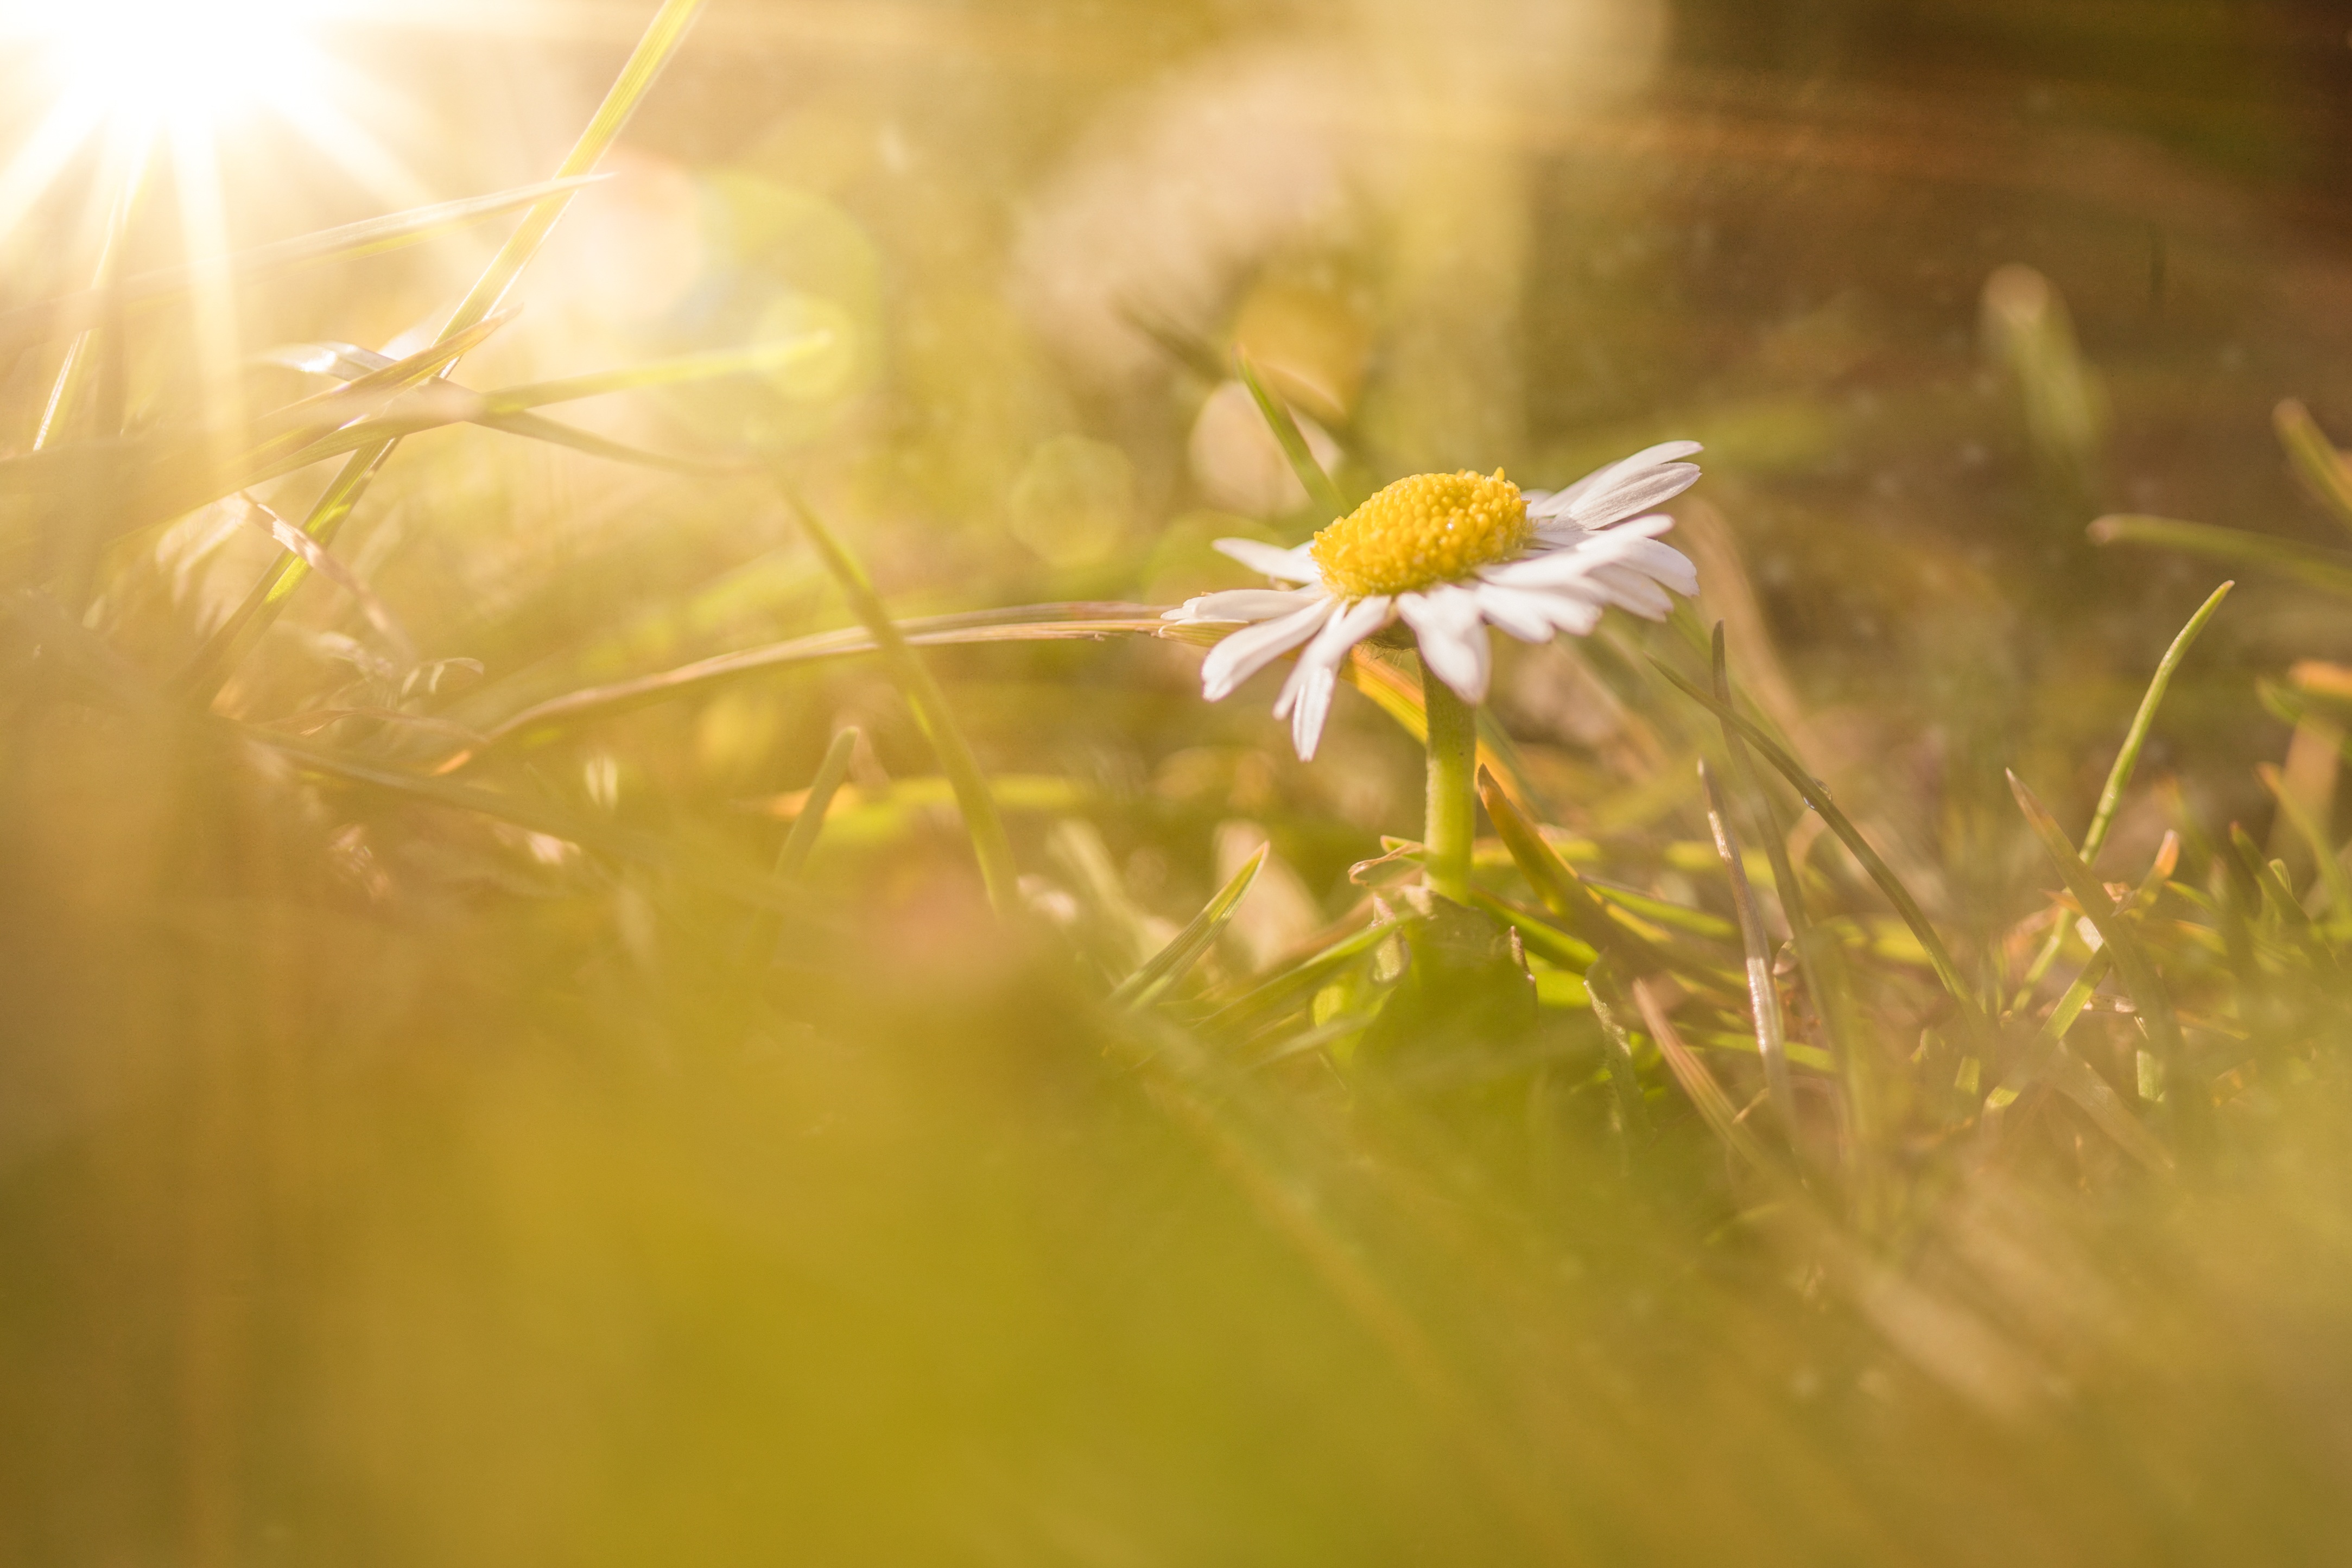
nature, grass, branch, blossom, plant, sun, white, photography, meadow, sunlight, morning, leaf, flower, daisy, spring, green, macro, autumn, yellow, garden, flora, wildflower, close up, easter, macro photography, flowering plant, daisy family, grass family, computer wallpaper, land plant